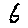
Label: 6